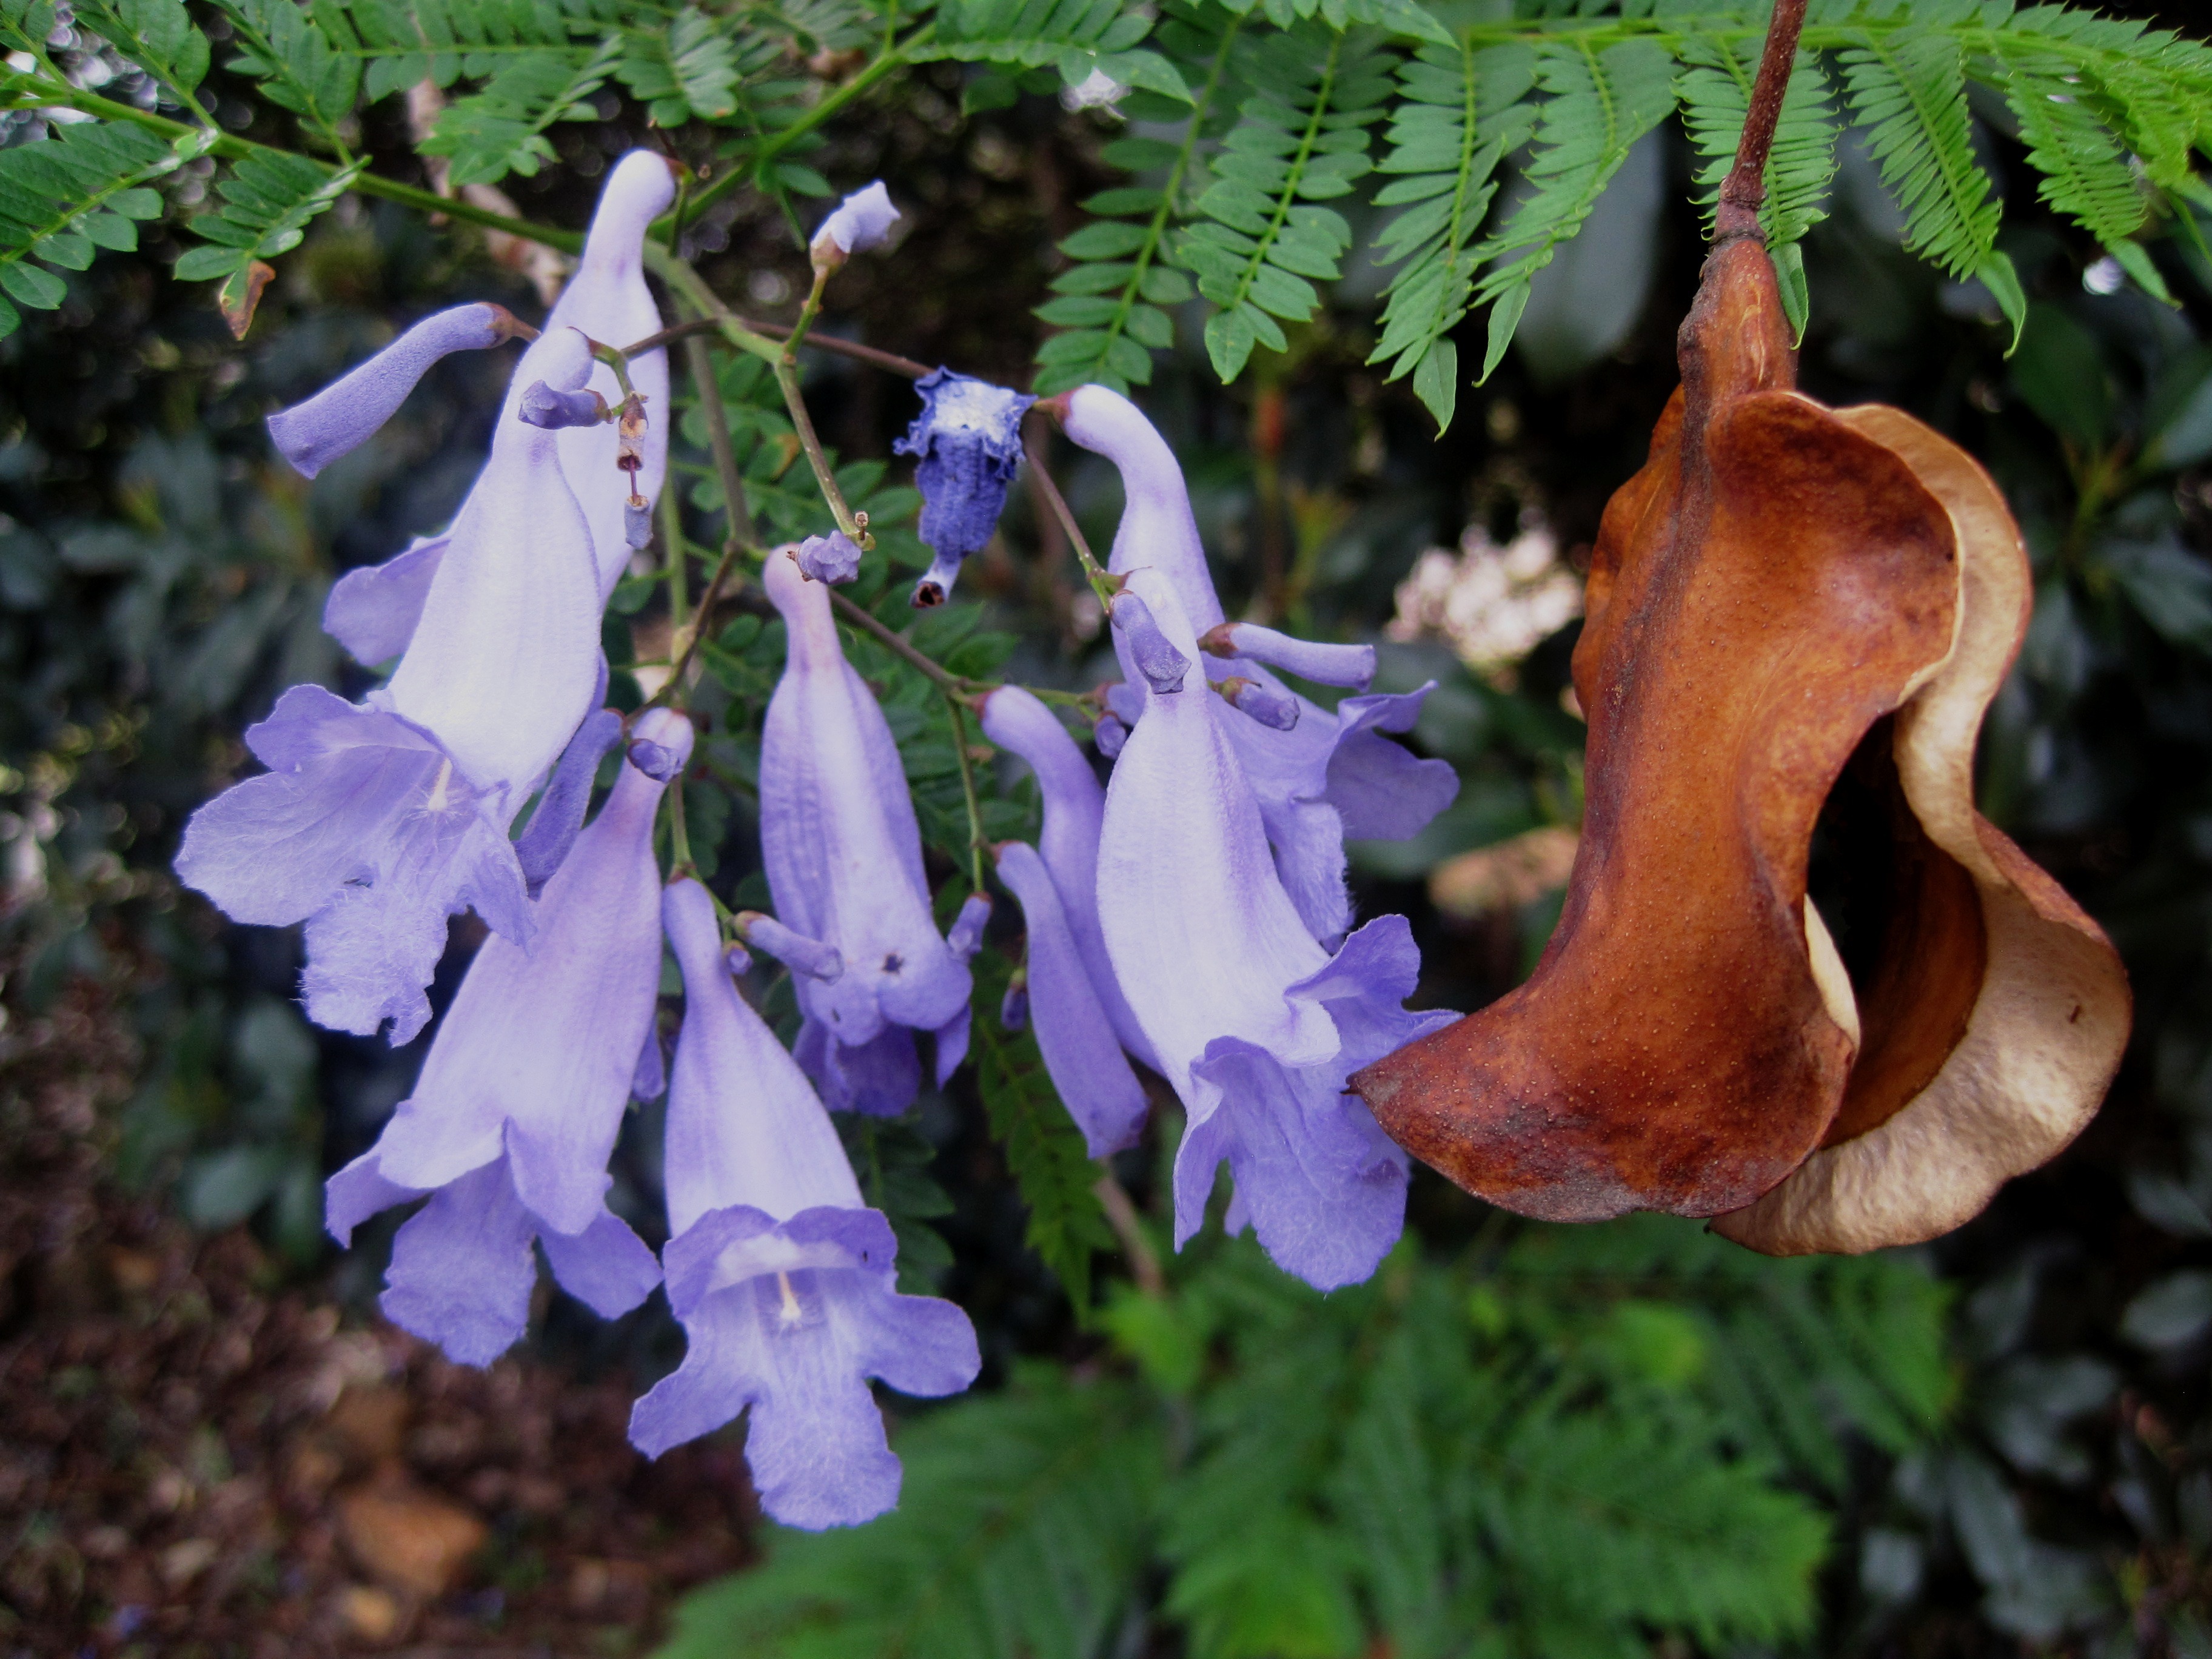
plant, leaf, flower, purple, foliage, green, brown, botany, garden, flora, wildflower, flowers, petals, seedpod, fine, woodland, flowering plant, trumpet shaped, land plant, jakaranda